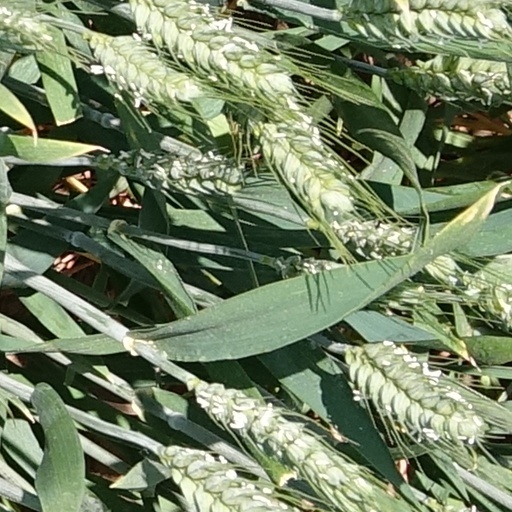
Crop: wheat